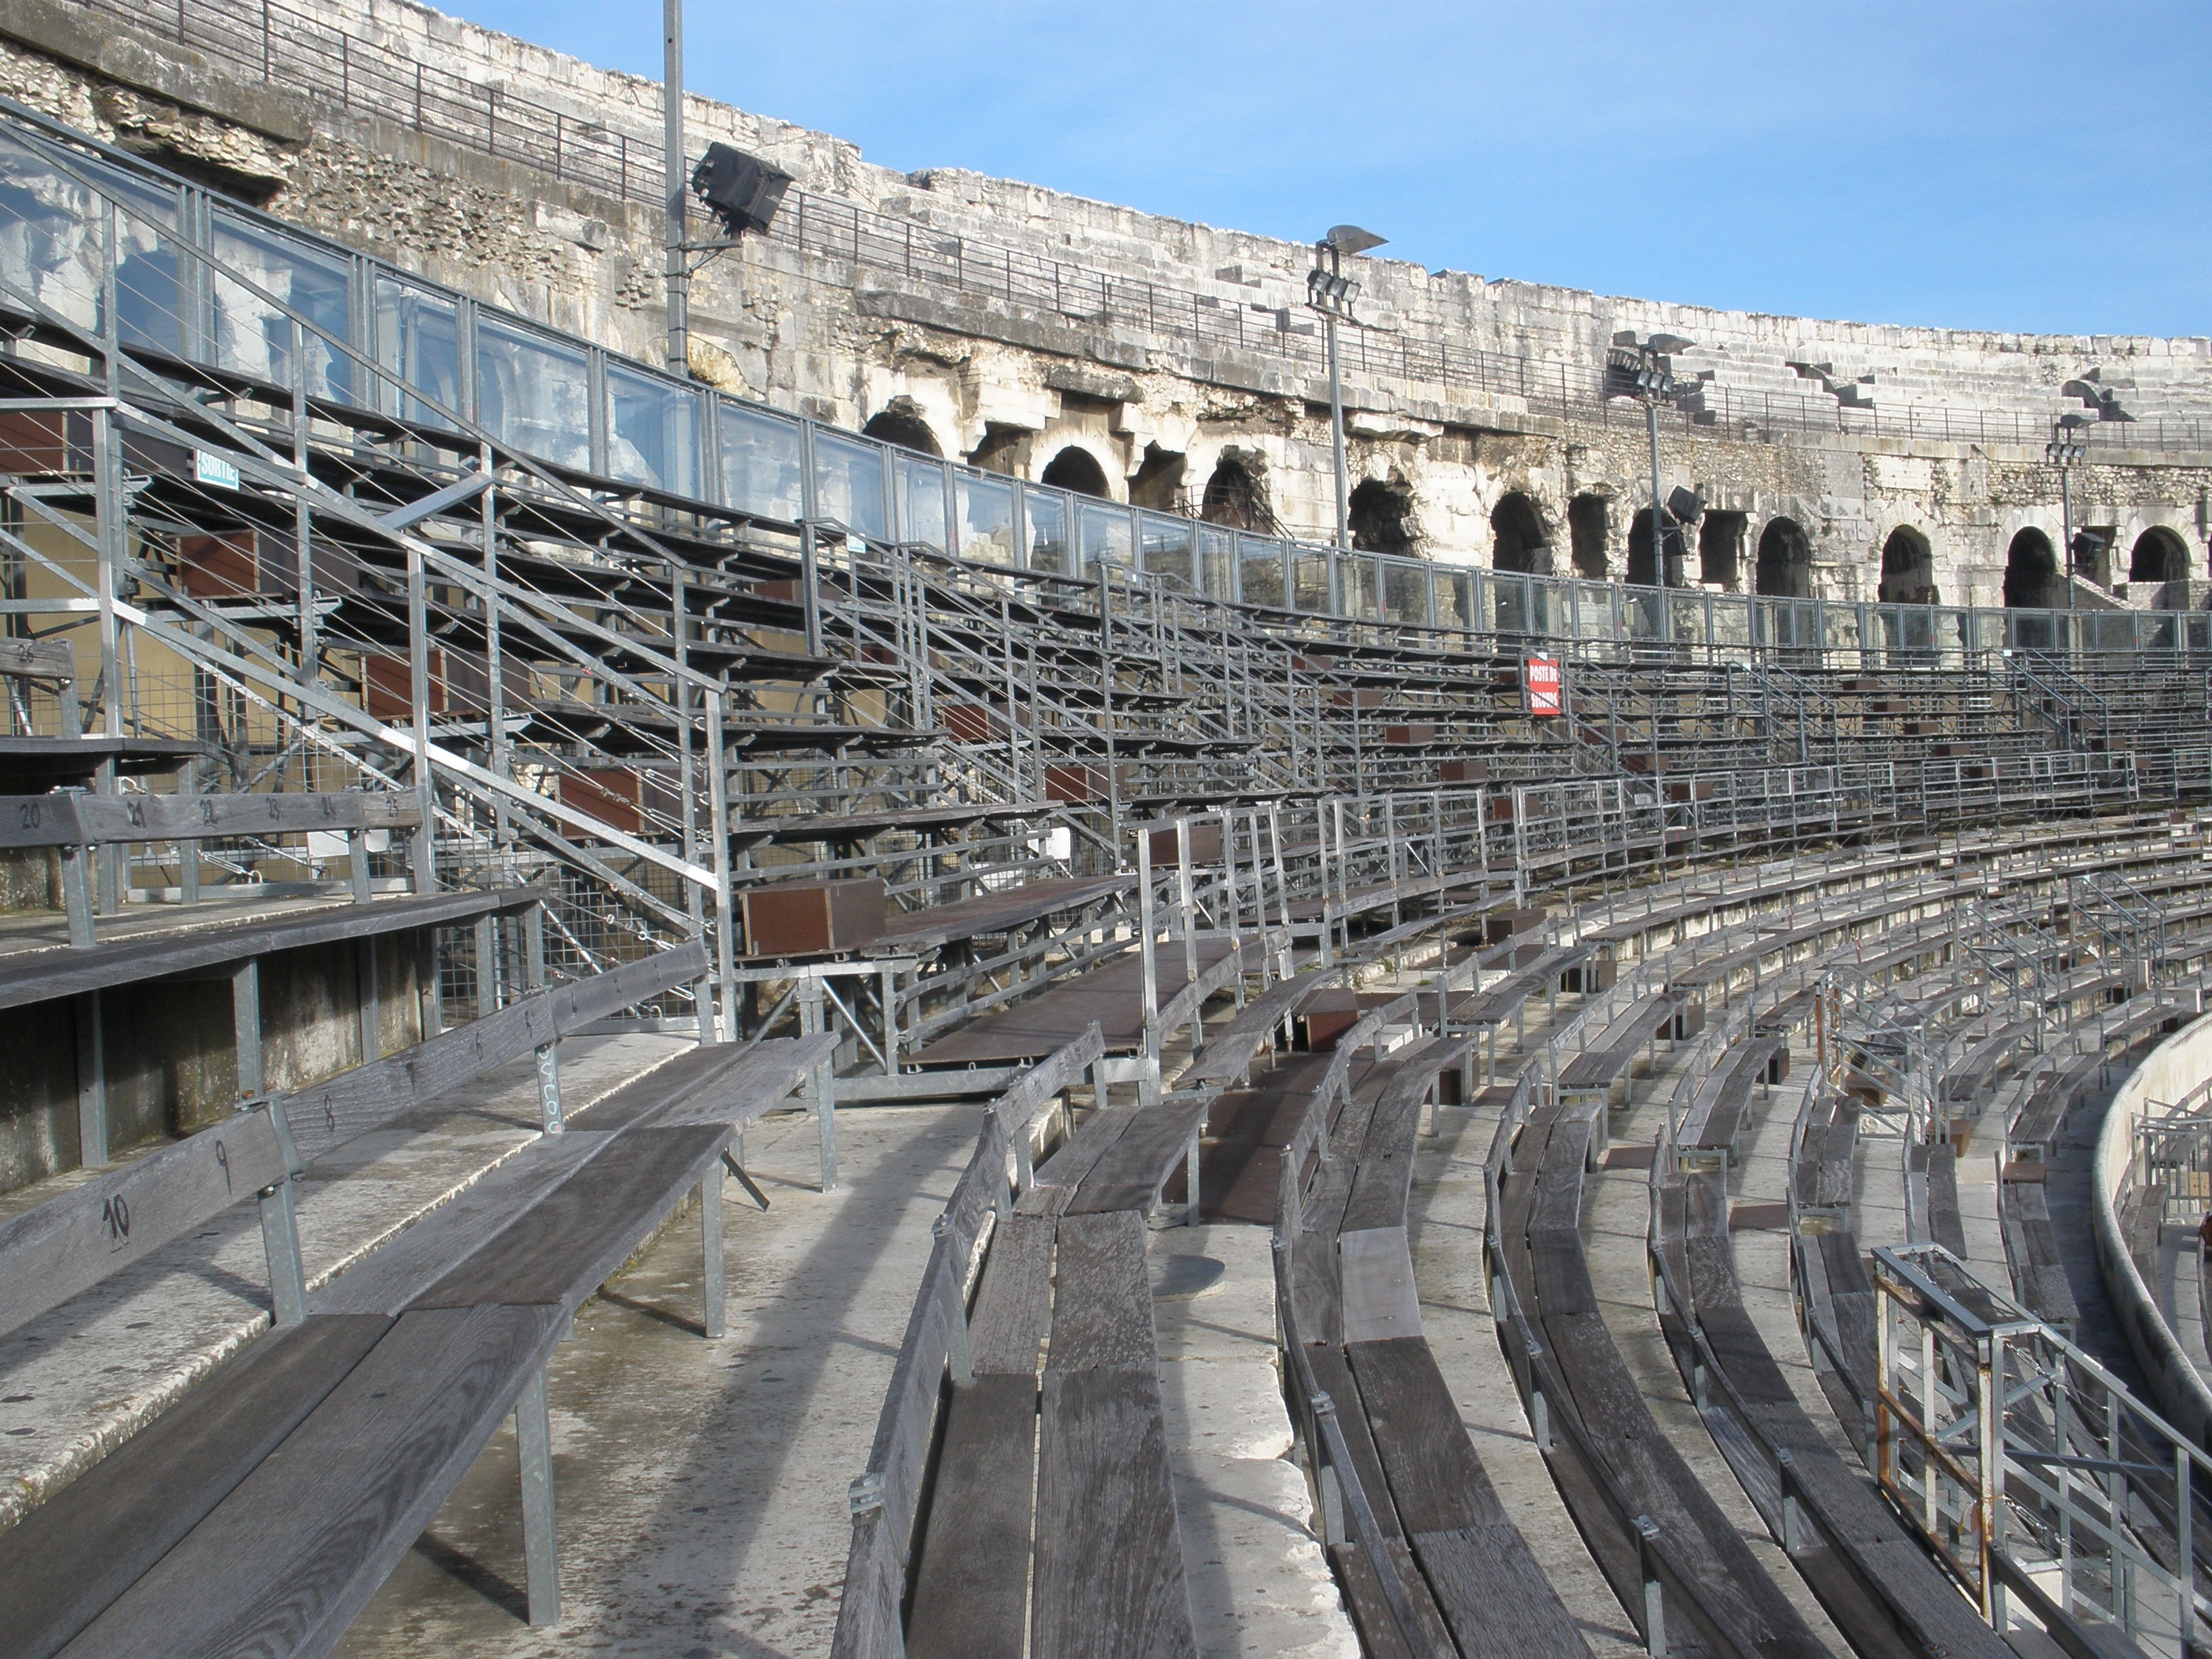
structure, monument, transport, ancient, landmark, stadium, colosseum, arena, rome, amphitheatre, archeology, roman, history, famous, nimes, italian, amphitheater, gladiator, coliseum, ancient history, sport venue, old stadium, arena nimes